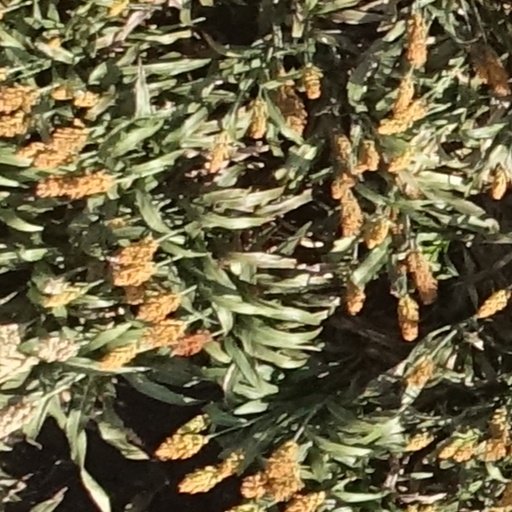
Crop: sorghum